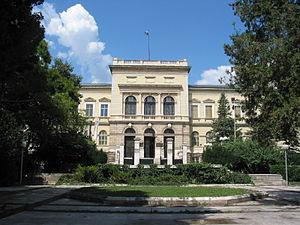
La nécropole de Varna est un groupement de nombreuses tombes dans la ville de Varna à l'est de la Bulgarie, au bord de la mer Noire. Ce cimetière contient les objets d'or les plus anciens jamais découverts à ce jour : entre 4600 et 4200 ans av. J.-C..
Varna est une ville de l'est de la Bulgarie, au bord de la mer Noire. Deuxième ville du pays par sa population, elle compte 395 488 habitants au recensement de 2018.